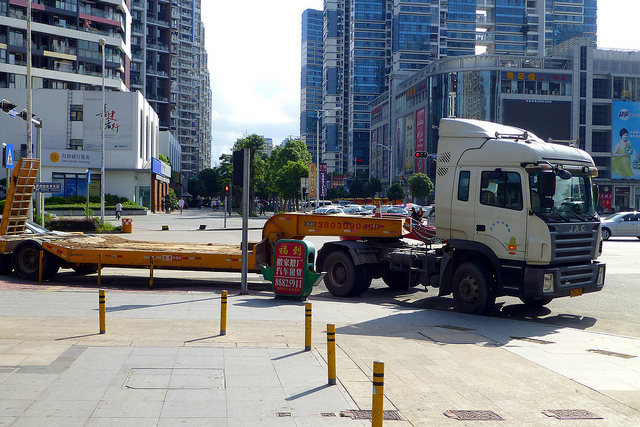
user: Given an image and a question. Answer the question in a short answer. Question: What type of truck is this? Short Answer:
assistant: semi